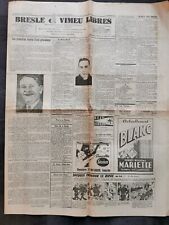
Label: paper